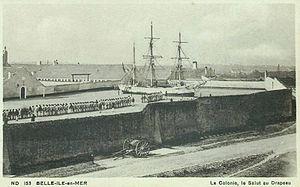
À la fin du mois de juin 1848, des baraquements sont créés à Haute-Boulogne situé sur la glacis de la citadelle à Belle-Île-en-Mer qui deviendront, dès le 21 septembre de la même année, par décret du ministre de l'Intérieur, le dépôt de Belle-Île-en-Mer qui se transformera en une colonie pénitentiaire, à partir de 1880, et en une institution publique d’éducation surveillée après 1945. Le ministère de la Justice acquit, en 1902, le domaine de Bruté qui devint, en 1977, après la fermeture, un centre de colonie de vacances et d'accueil de classes vertes.
Chasse à l'enfant est un poème de Jacques Prévert qui évoque la mutinerie d'août 1934 de Belle-Île-en-Mer. Le poème, mis en musique par Joseph Kosma, a été interprété par Marianne Oswald et enregistré en 1936. C'est un poème tiré du recueil Paroles, publié en 1946.